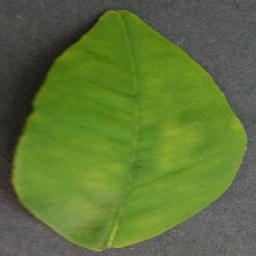
Label: Orange___Haunglongbing_(Citrus_greening)